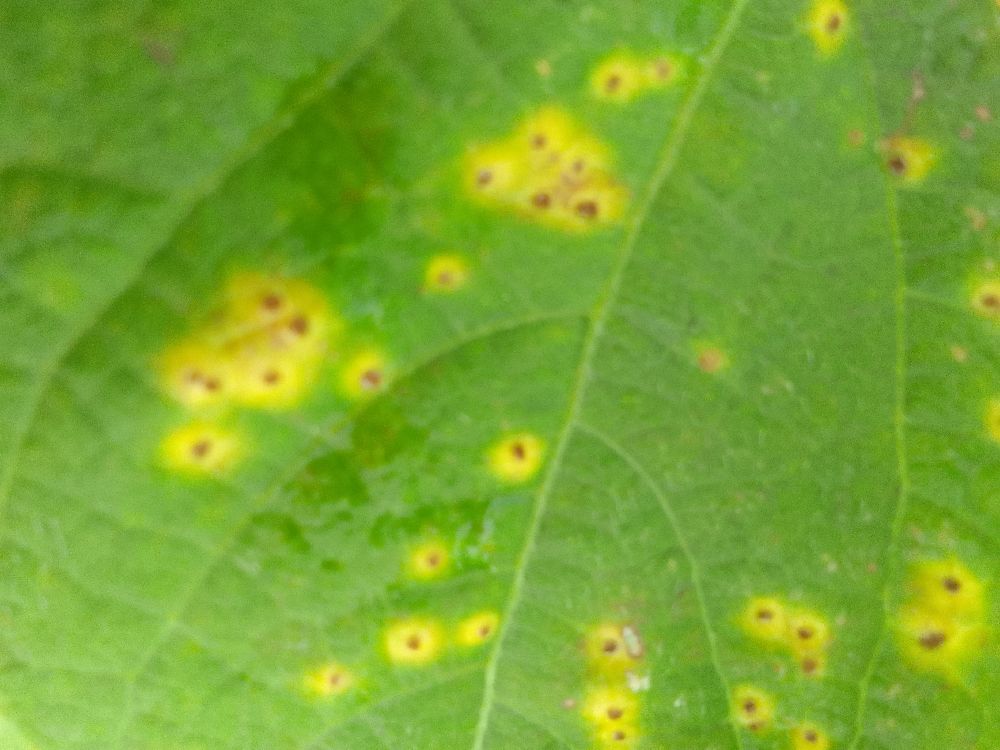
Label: rust